Damien Done

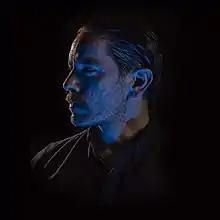
Founding band member and principal songwriter Damien Moyal in a promotional Damien Done picture on December 26, 2018.

Damien Done is an American post-punk/gothic rock band from Ann Arbor, Michigan. Formed in Gainesville, Florida in 2002 as a semi-eponymously-named solo project by frontman Damien Moyal, the group has since been expanded to include other band members and co-songwriters. The current lineup features Moyal (vocals, guitar, synthesizer, drum programming), Laura Jane Leonard (bass guitar) and Tyler Kane (guitar, bass guitar).